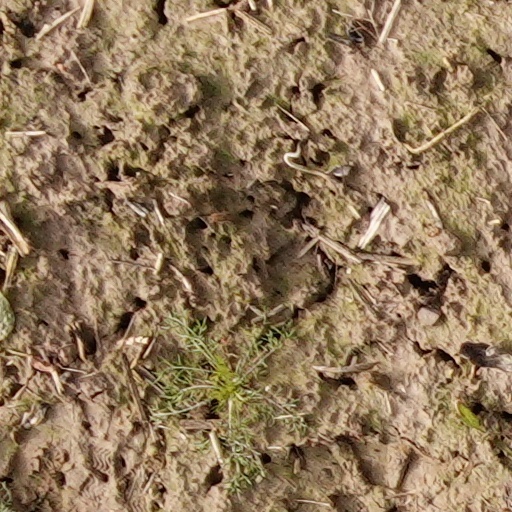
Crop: wheat